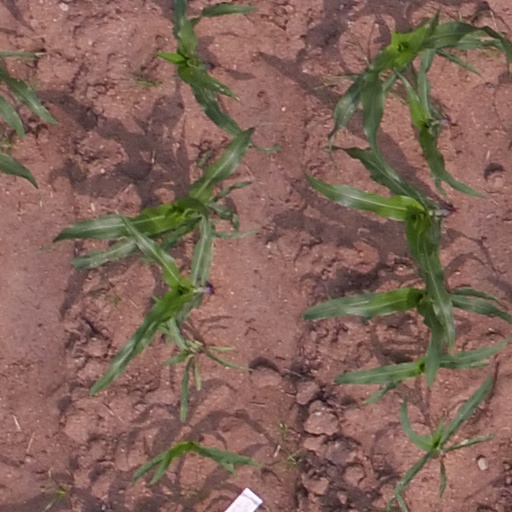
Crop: maize; corn